Santa Maria, Ilocos Sur

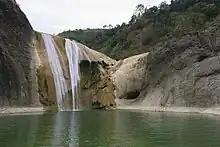
Pinsal Falls

The Church of Our Lady of the Assumption "(Nuestra Señora de la Asuncion)" (also known as the Santa Maria Church) in Santa Maria is a designated a UNESCO World Heritage Site in 1993 as part of the Baroque Churches of the Philippines collection of four Spanish-era churches.